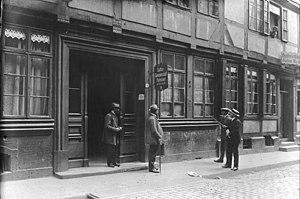
Fritz Haarmann, connu aussi comme « le Boucher de Hanovre » et « le Vampire de Hanovre » est un tueur en série allemand considéré comme l'auteur des meurtres de vingt-sept garçons et jeunes hommes entre 1918 et 1924. Il fut déclaré coupable de vingt-quatre meurtres et guillotiné. L'affaire fit scandale, d'autant plus que Haarmann était indicateur de police.